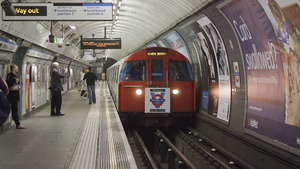
La Victoria line est une ligne du métro de Londres, reliant Walthamstow Central au nord-est à Brixton au sud. Longue de 22,5 kilomètres, elle dessert 16 stations. Inaugurée en 1968 après huit ans de travaux, elle est actuellement exploitée avec des rames de type 2009 Stock. Elle est représentée en bleu clair sur le plan du métro de Londres.